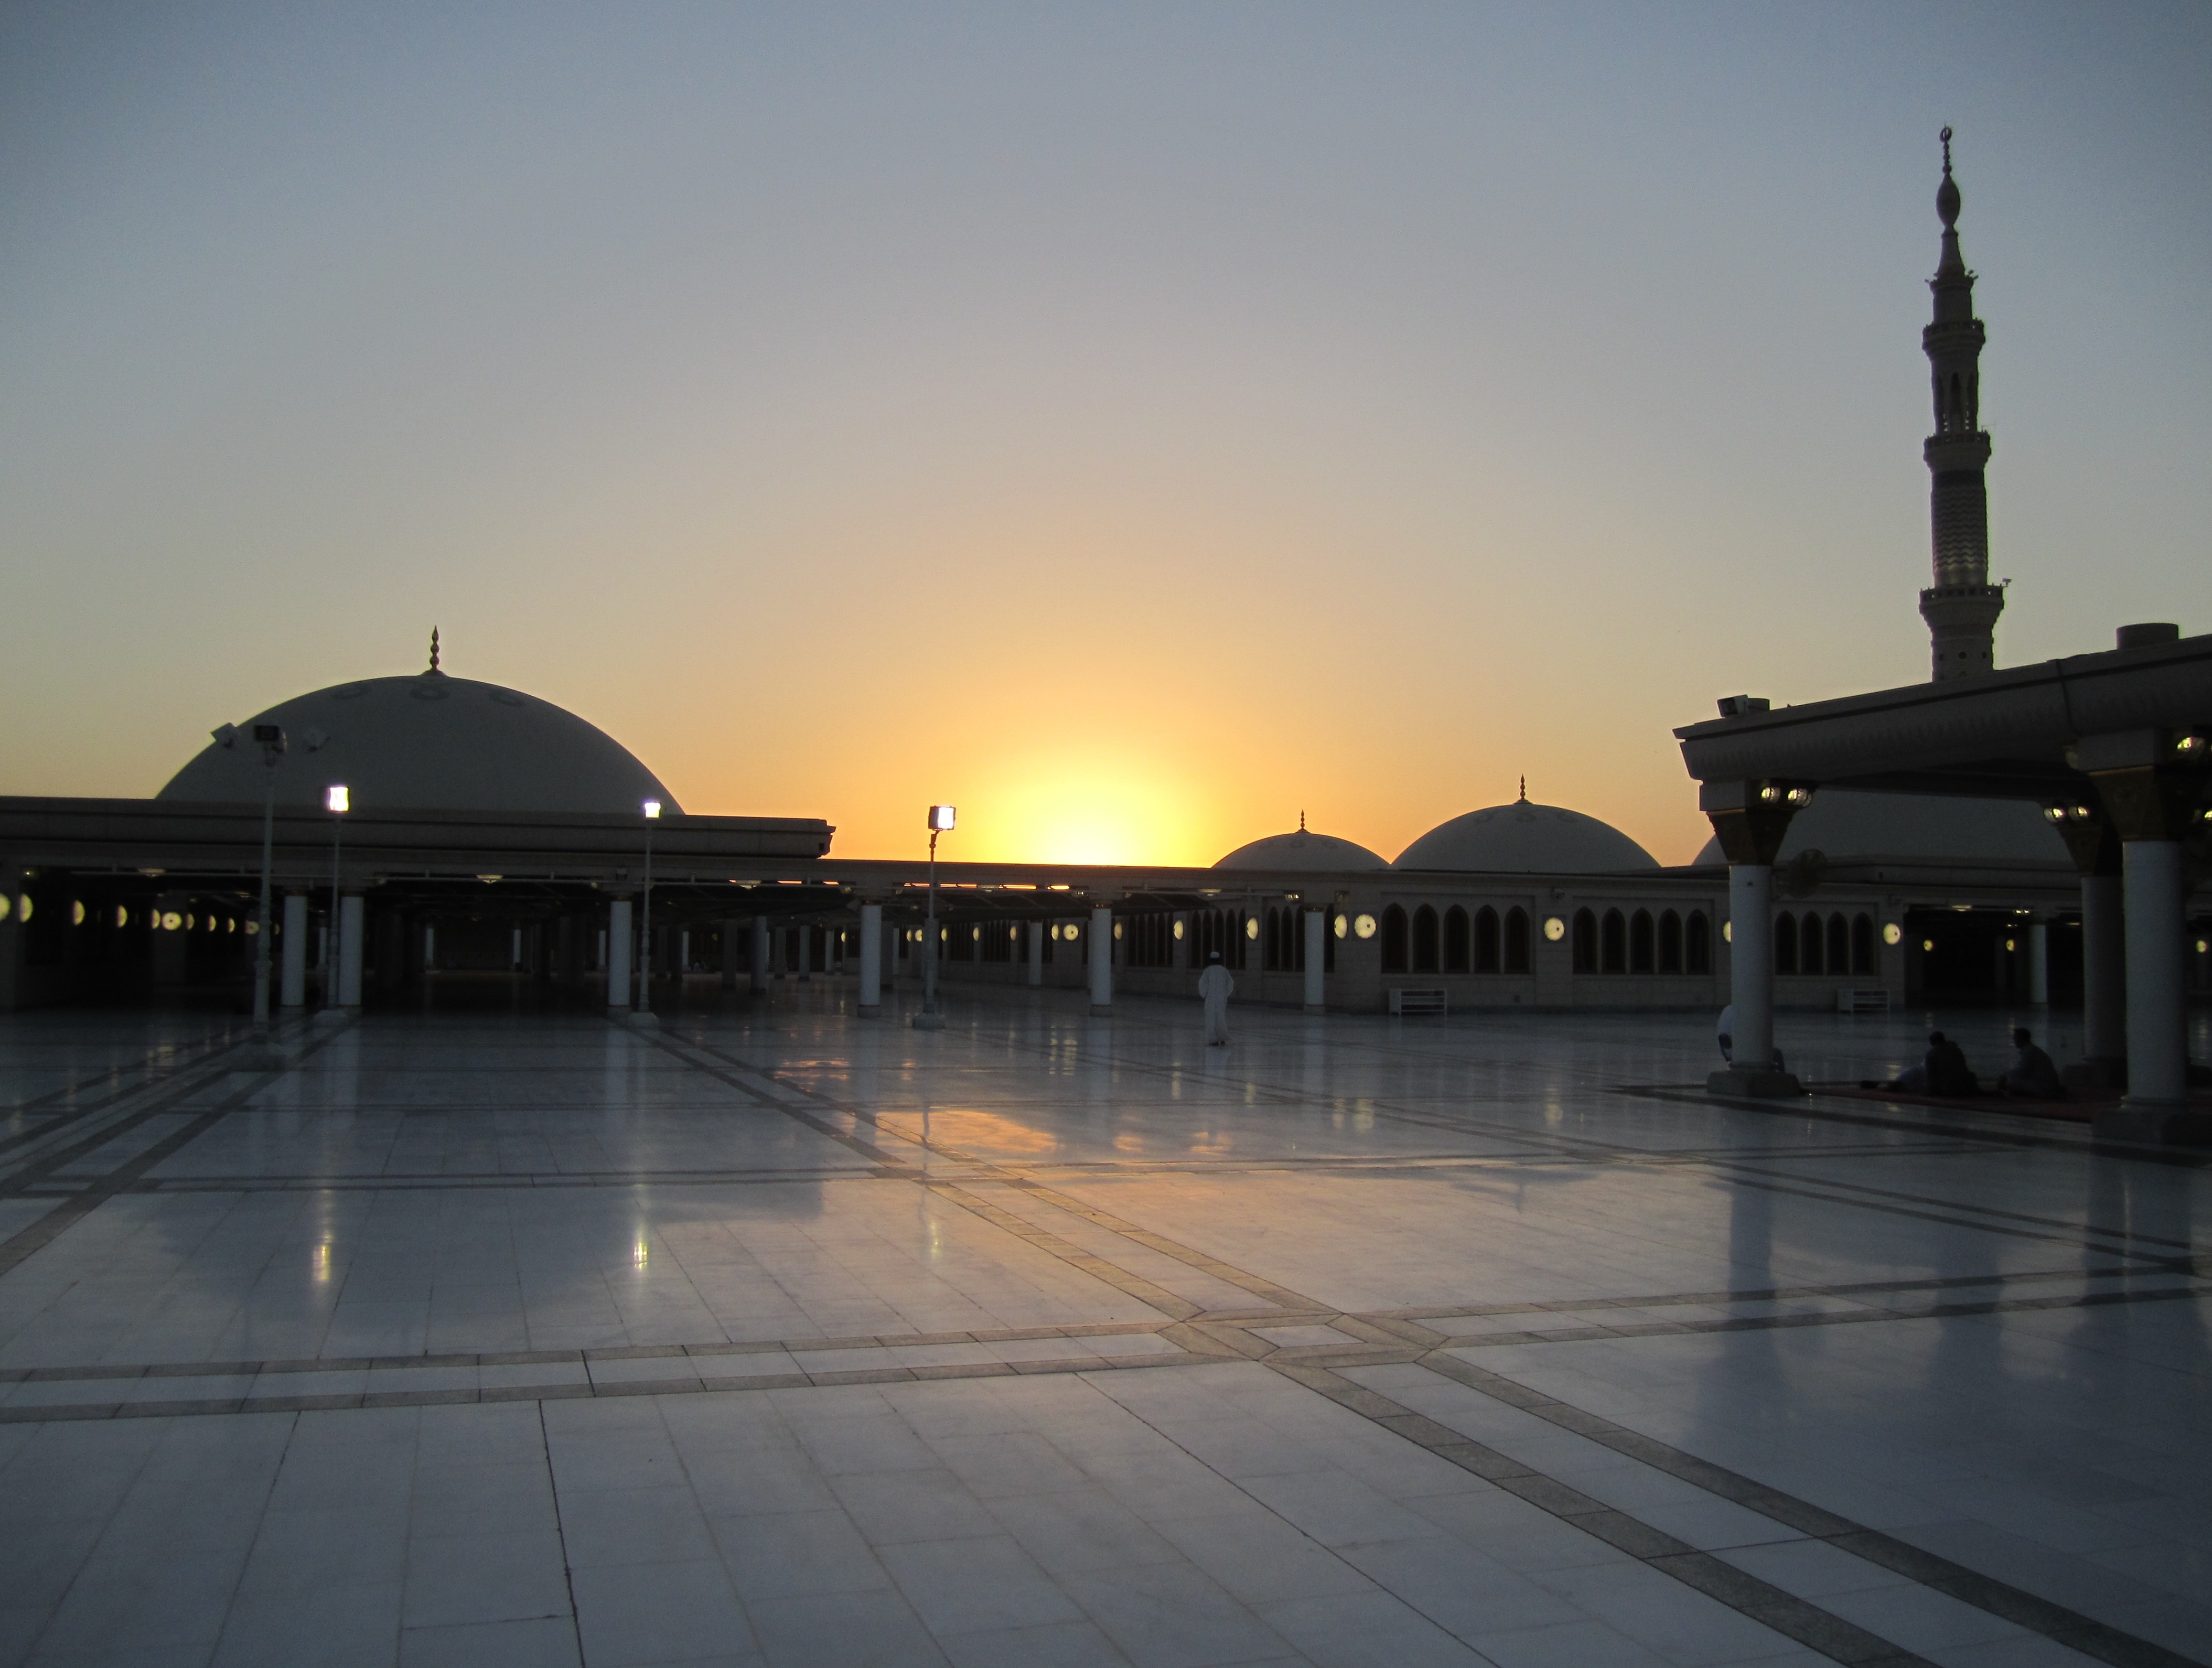
architecture, sky, sun, sunrise, sunset, night, morning, roof, building, dawn, pier, cityscape, dusk, evening, reflection, religion, praying, men, clouds, faith, reflections, mosque, saudi arabia